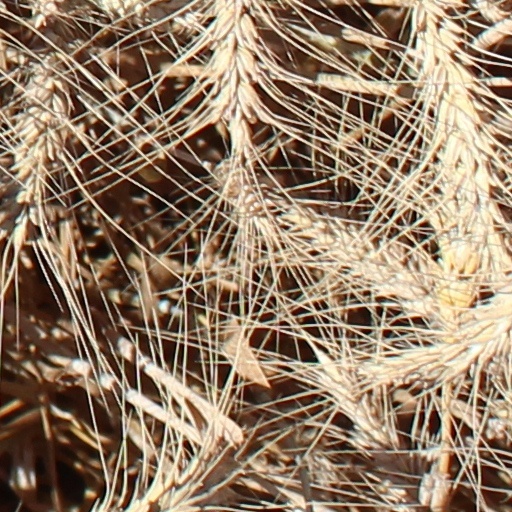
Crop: wheat